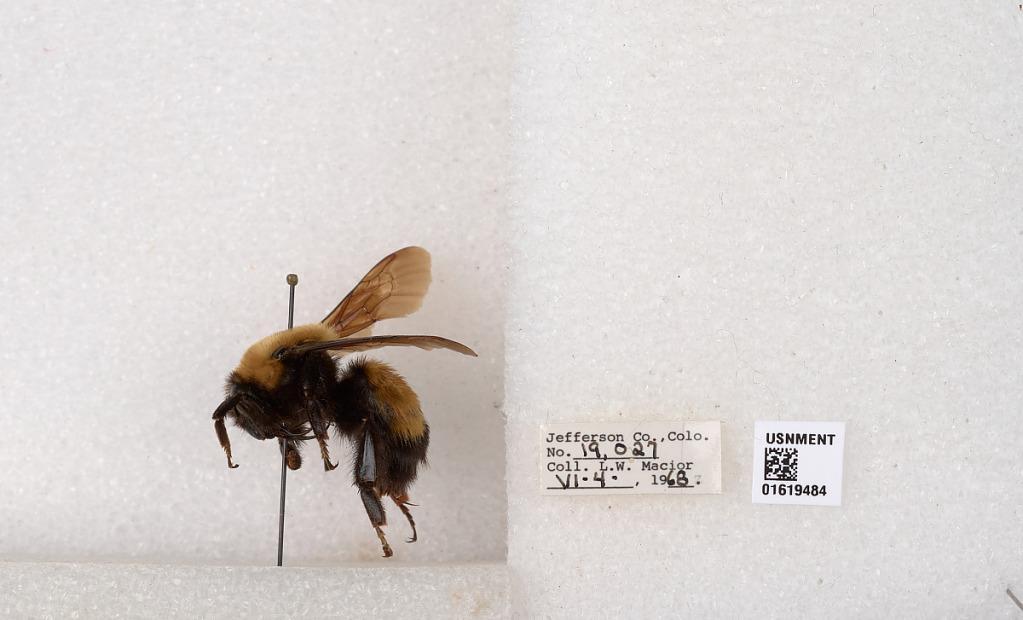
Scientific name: Bombus (Bombus) nevadensis Cresson